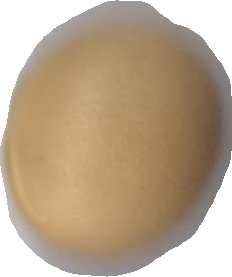
Variety: Dega